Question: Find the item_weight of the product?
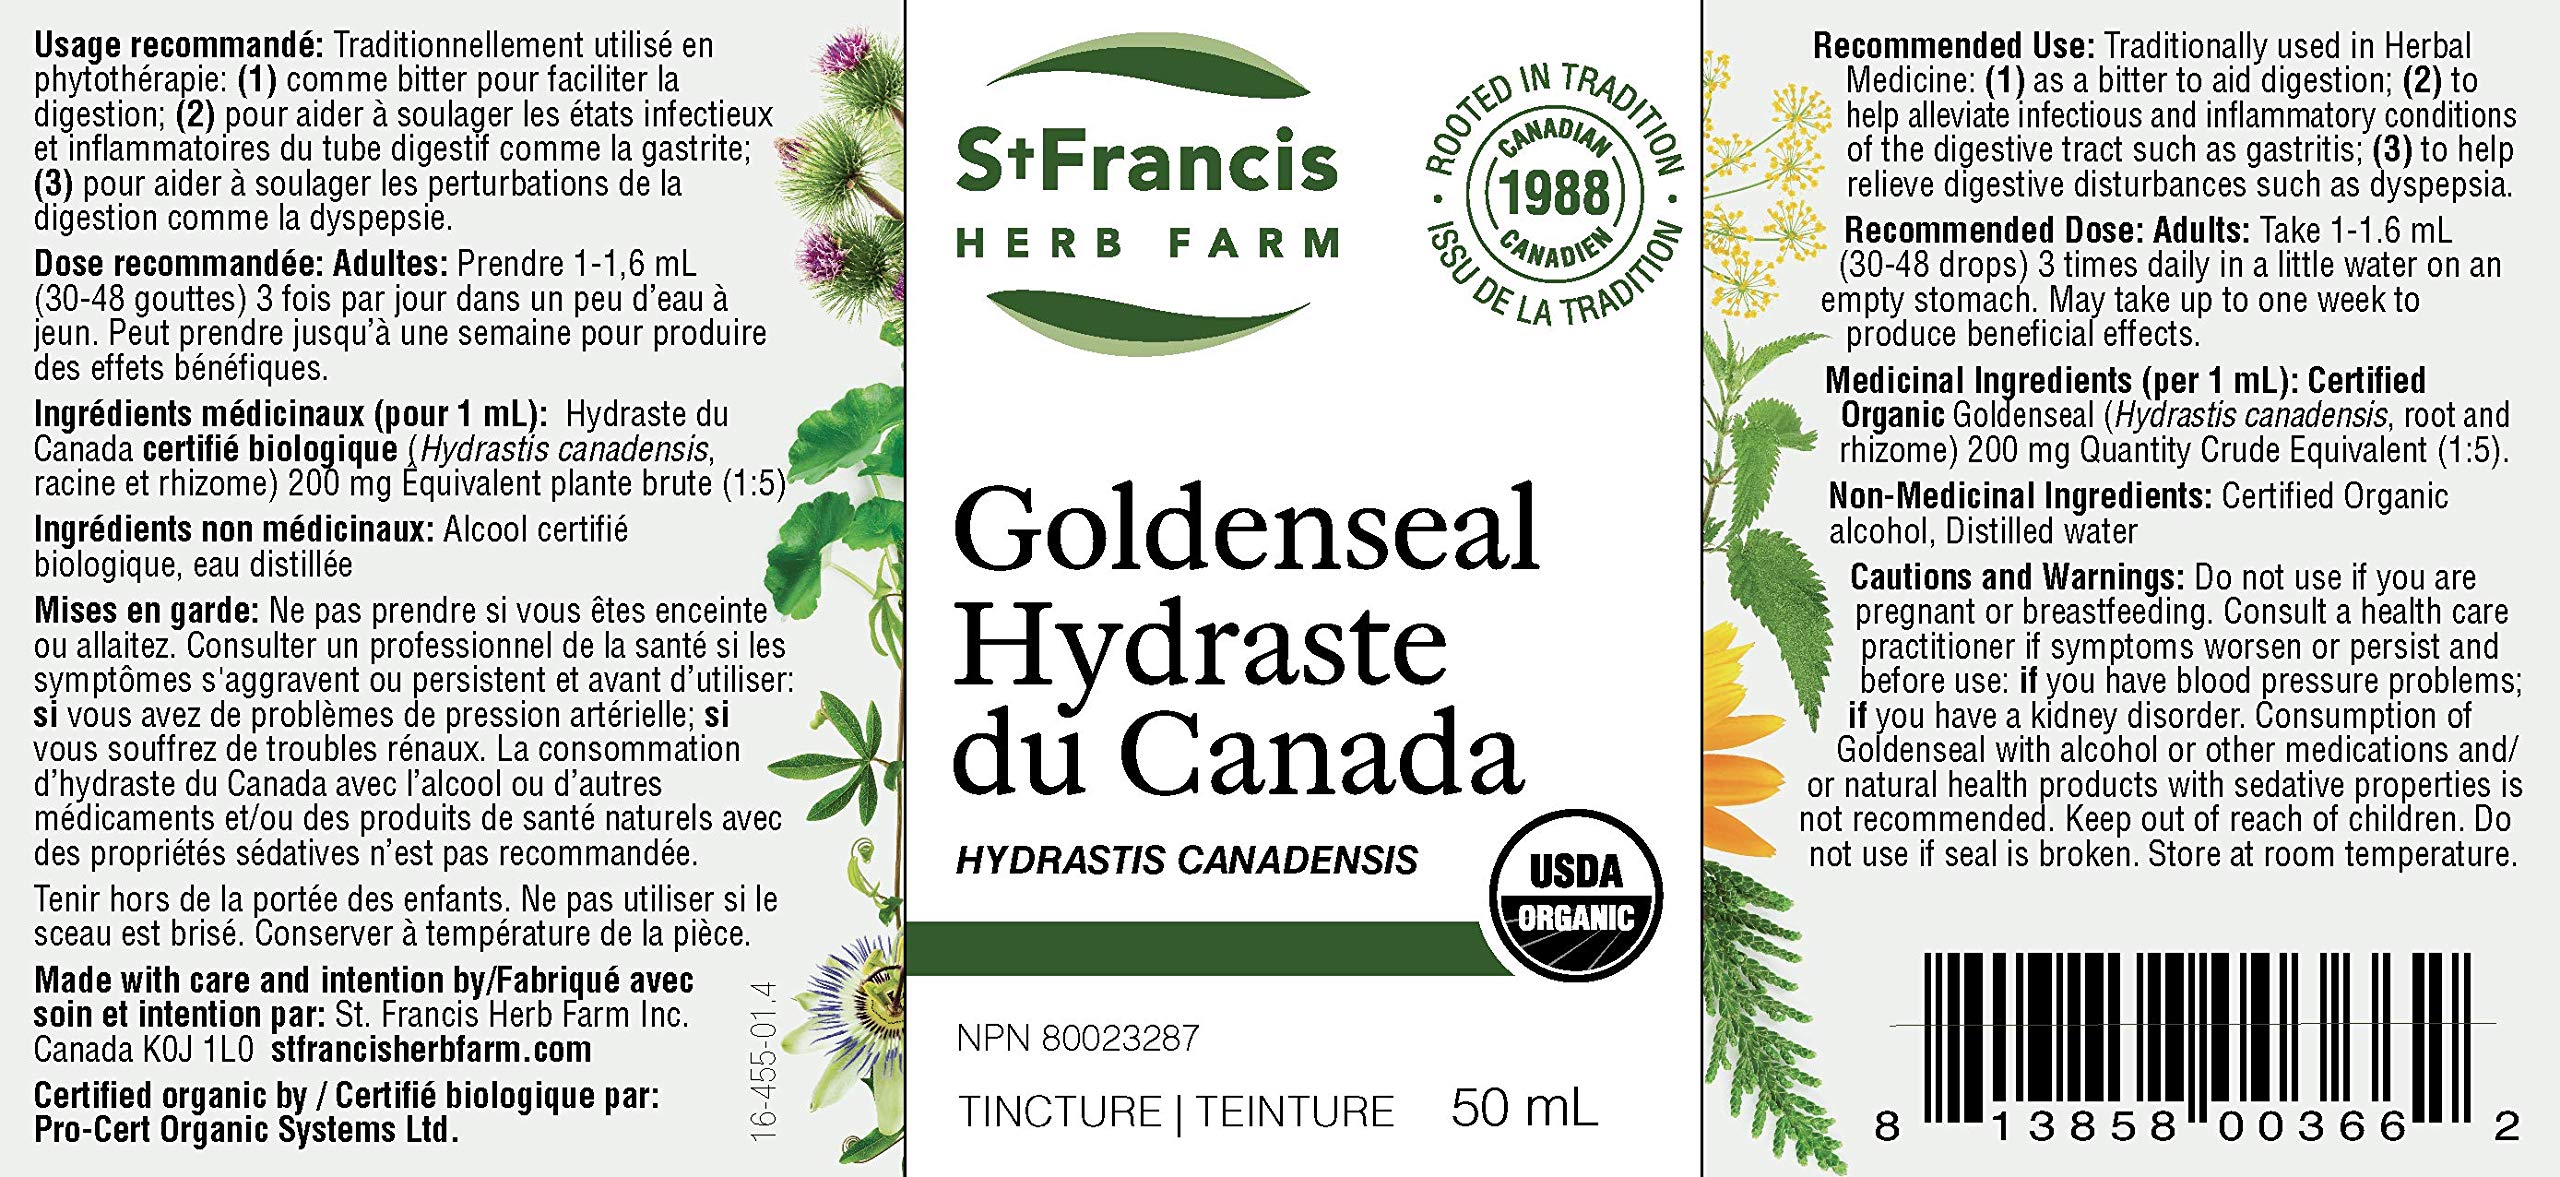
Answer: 200.0 milligram